Restless Heart

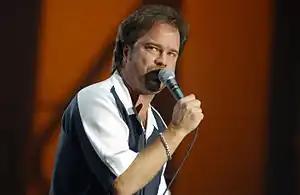
Restless Heart lead singer Larry Stewart, singing into a microphone

Tim DuBois, a Nashville, Tennessee-based record producer, songwriter, and industry executive, assembled the band in 1984 to record demos of songs he had written. The members he chose were drummer John Dittrich, bass guitarist Paul Gregg, keyboardist Dave Innis, guitarist and mandolinist Greg Jennings, and lead singer Verlon Thompson. All five members had experience as country music session musicians or touring musicians. In particular, Innis had played on various demos for DuBois prior to his decision to create a band, and Dittrich had been a backing musician for Gail Davies. Jennings and DuBois had known each other from attending Oklahoma State University in the 1970s; the two were also classmates of Scott Hendricks, who would serve as the band's sound engineer in addition to co-producing with DuBois.